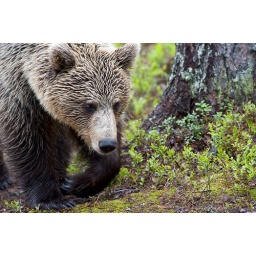
Close up portrait of an european brown bear in the rain. Shot in wildlife, Finland.